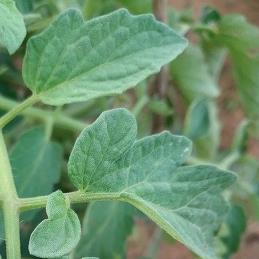
Crop: Tomato
Condition: healthy-leaf